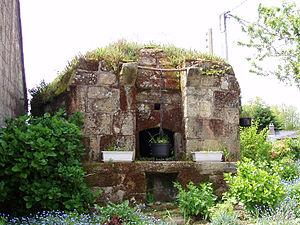
Four Kercloirec
Melrand [mɛlʁɑ̃] est une commune française située dans le département du Morbihan, en région Bretagne. La présence d'un tumulus à Saint-Fiacre datant de l'âge du bronze atteste d'un peuplement ancien du territoire.